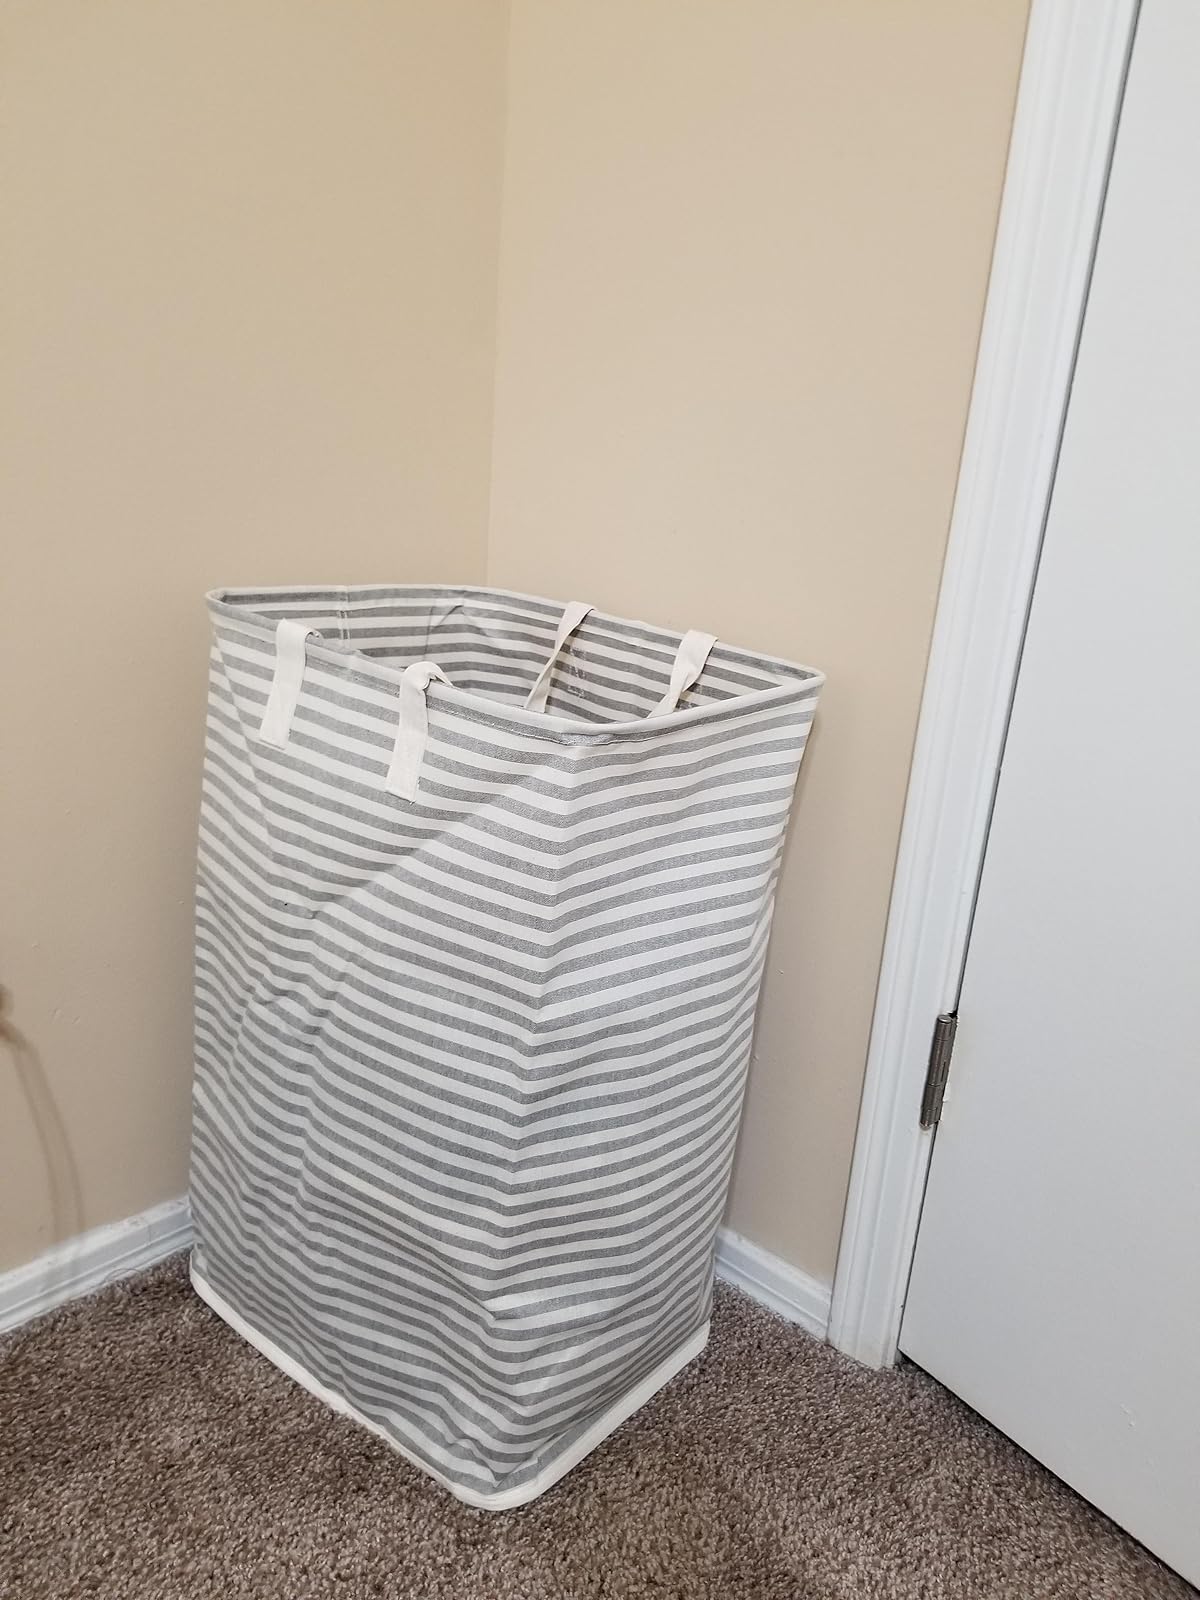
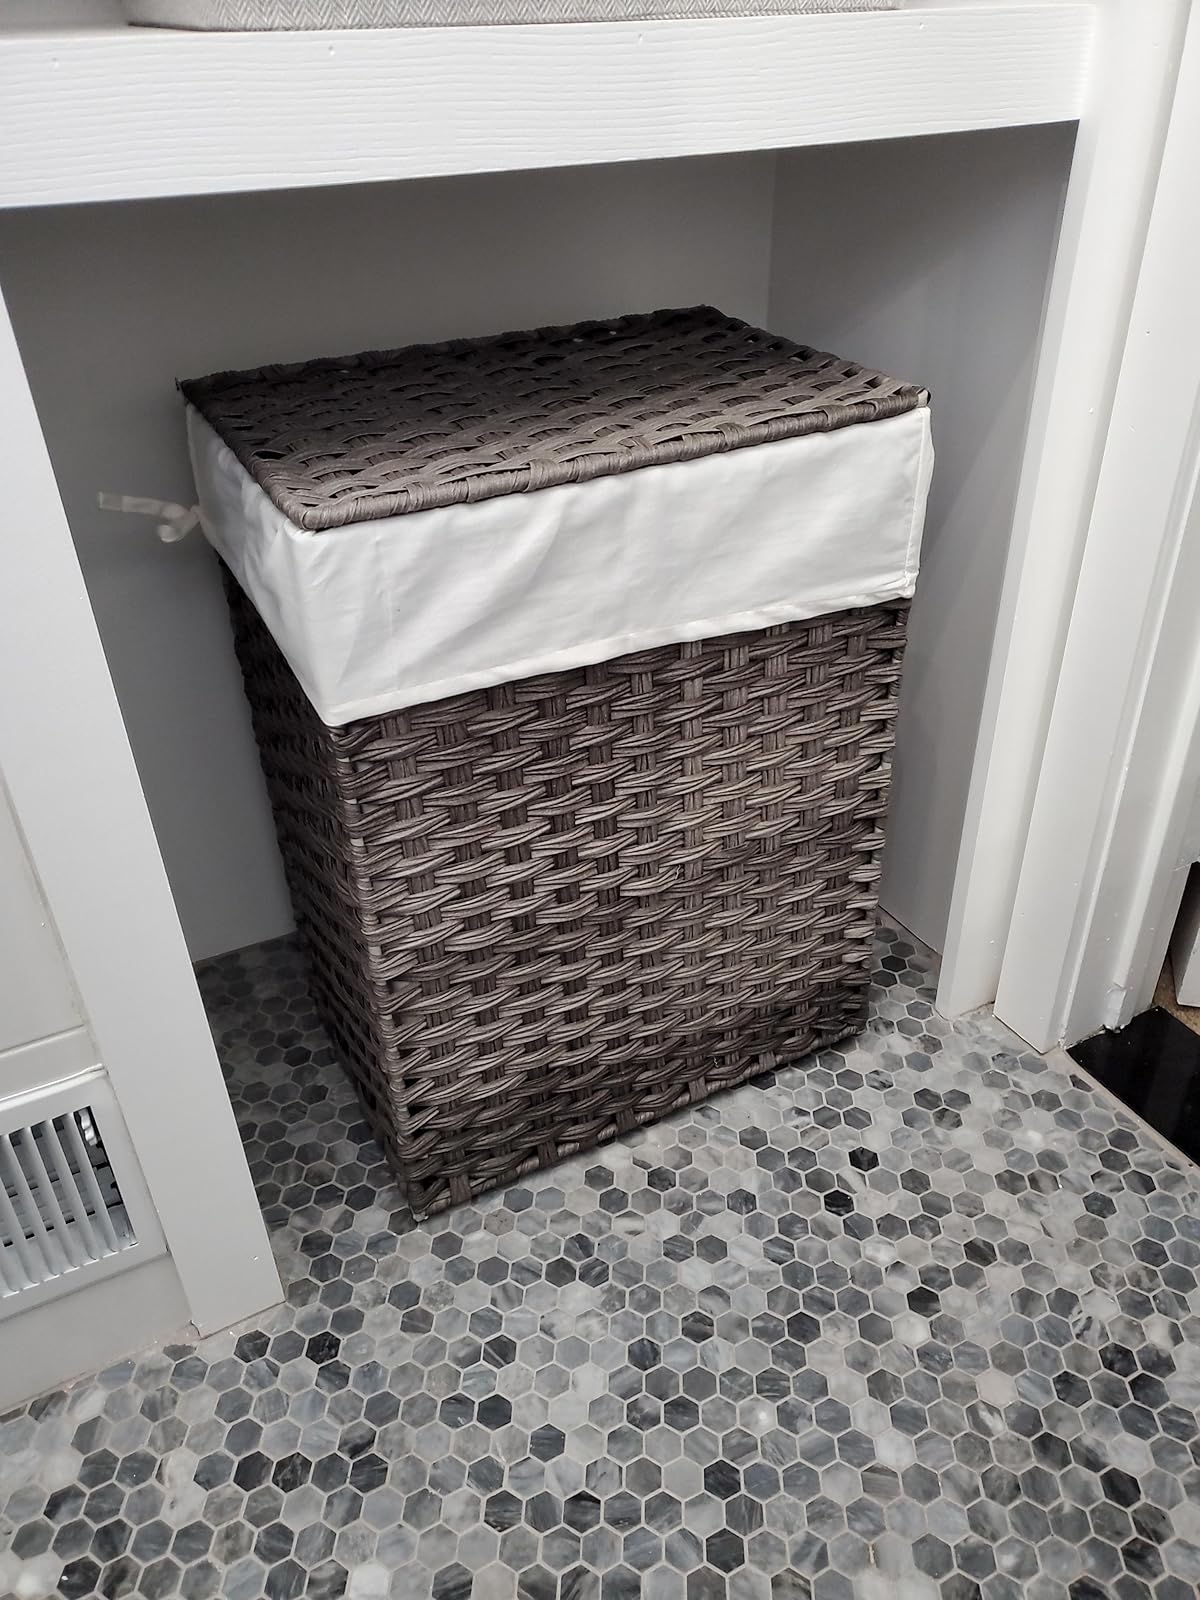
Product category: items_hamper
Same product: no